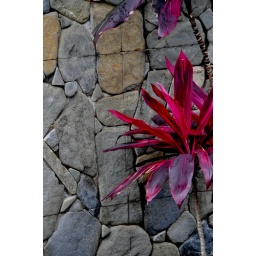
Flower against stone wall at Mt Uncle Distillery near Cairns.